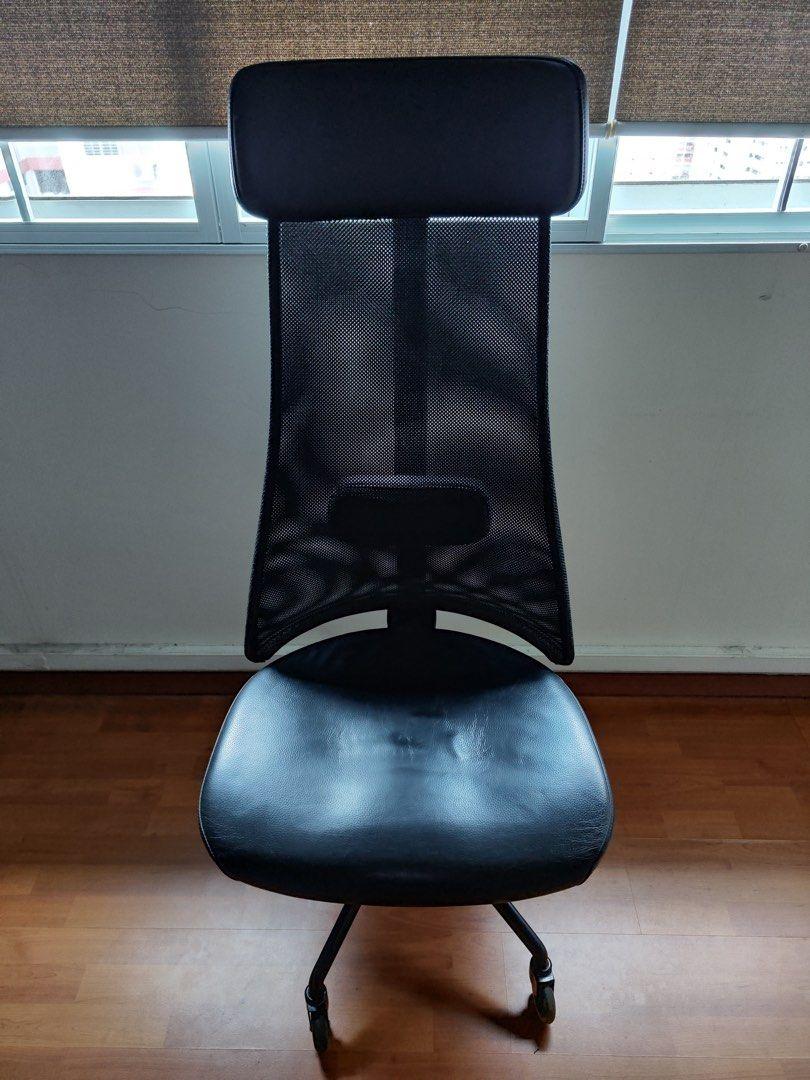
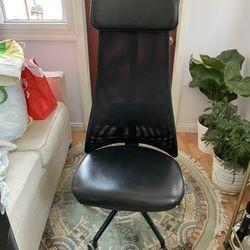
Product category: items_chair
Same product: yes